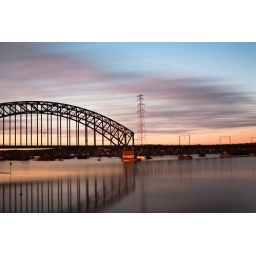
High water in the Rhine river - the railway bridge #2